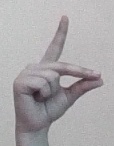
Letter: ta